Tragedy of the Guerry's wells

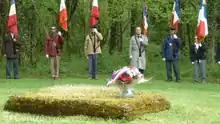
Commemoration at the site.

The event can be seen as an example among hundreds which bear witness to the atrocity of the Jewish genocide undertaken by the Nazis in France with the help of French militias.